Iraqi Ground Forces

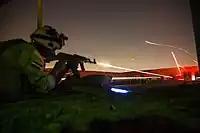
An Iraqi soldier assigned to the Security Battalion, Nineveh Operations Command, fires his AK-47 rifle during night range training at Camp Taji, Iraq, April 3, 2016.

The modern Iraqi armed forces were established by the United Kingdom during their mandate over Iraq after World War I. Before that, from 1533 to 1918, Iraq was under the rule of the Ottoman Empire and fought as part of the Military of the Ottoman Empire. At first, the British created the Iraq Levies, comprising several battalions of troops whose main mission was to garrison the bases of the Royal Air Force (RAF) with which London controlled Iraq. The Levies were adequate for their intended mission of defending airfields of RAF Iraq Command, but the threat of war with the newly forming Republic of Turkey forced the British to expand Iraq's indigenous military forces.